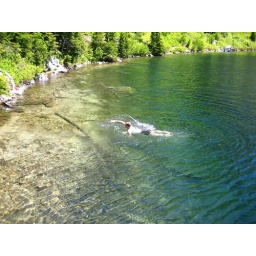
you never regret swimming in a mountain lake